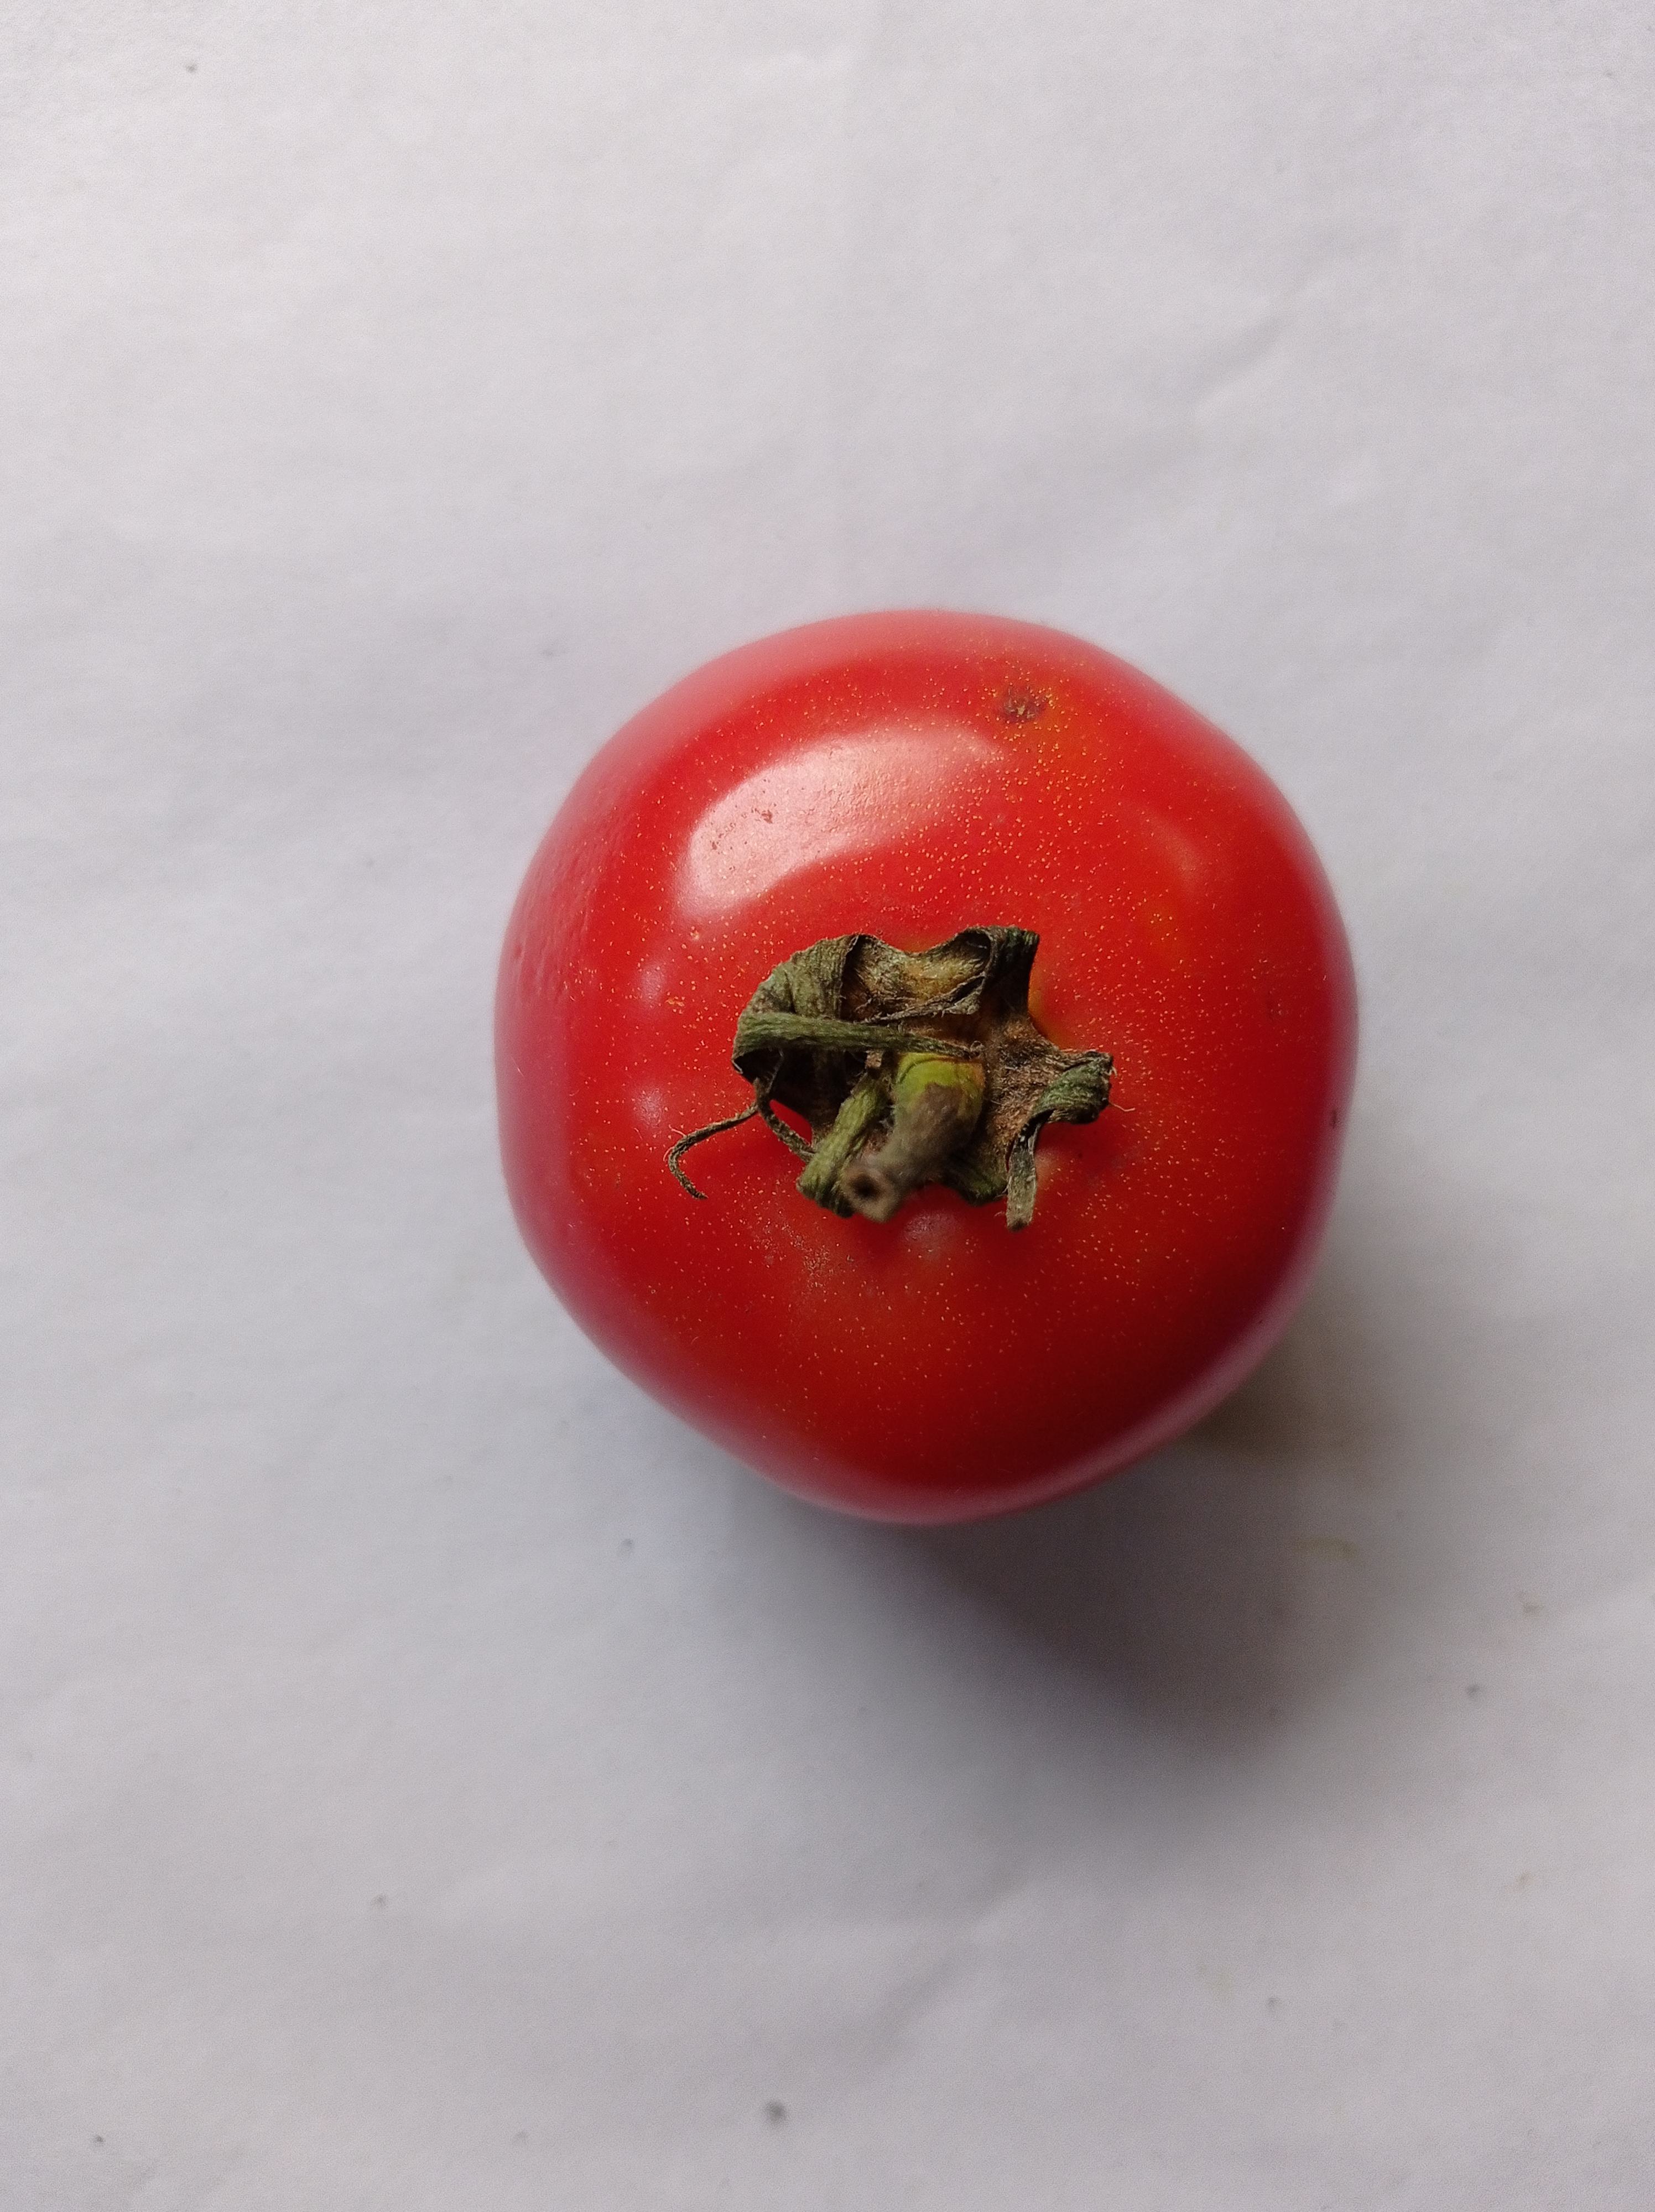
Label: Fresh